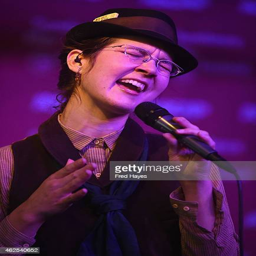
person of person / performs onstage during festival